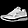
Label: Sneaker